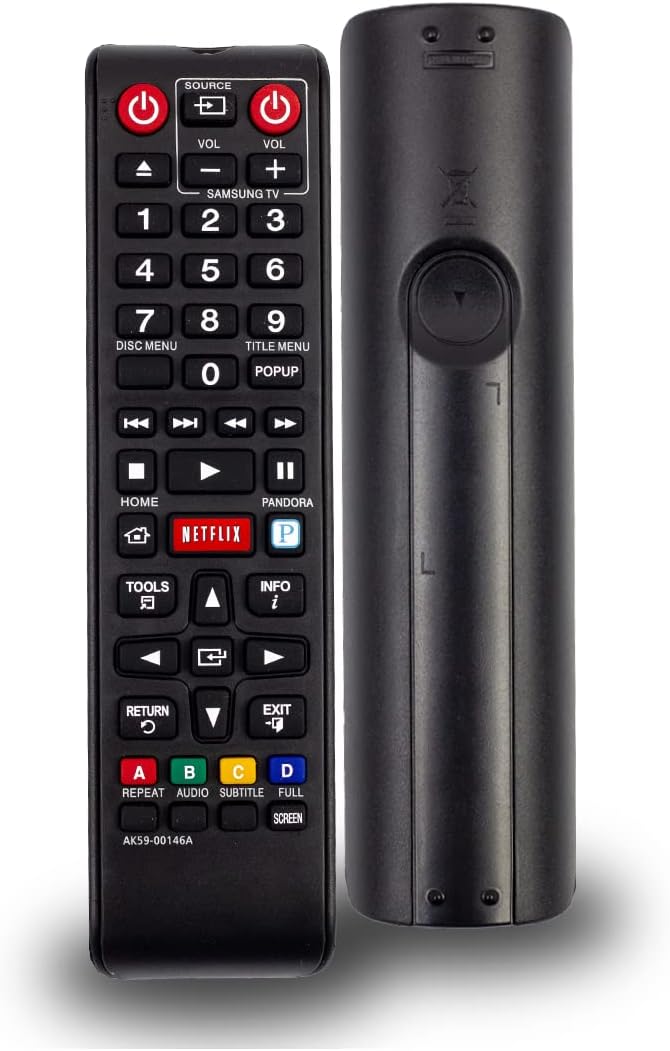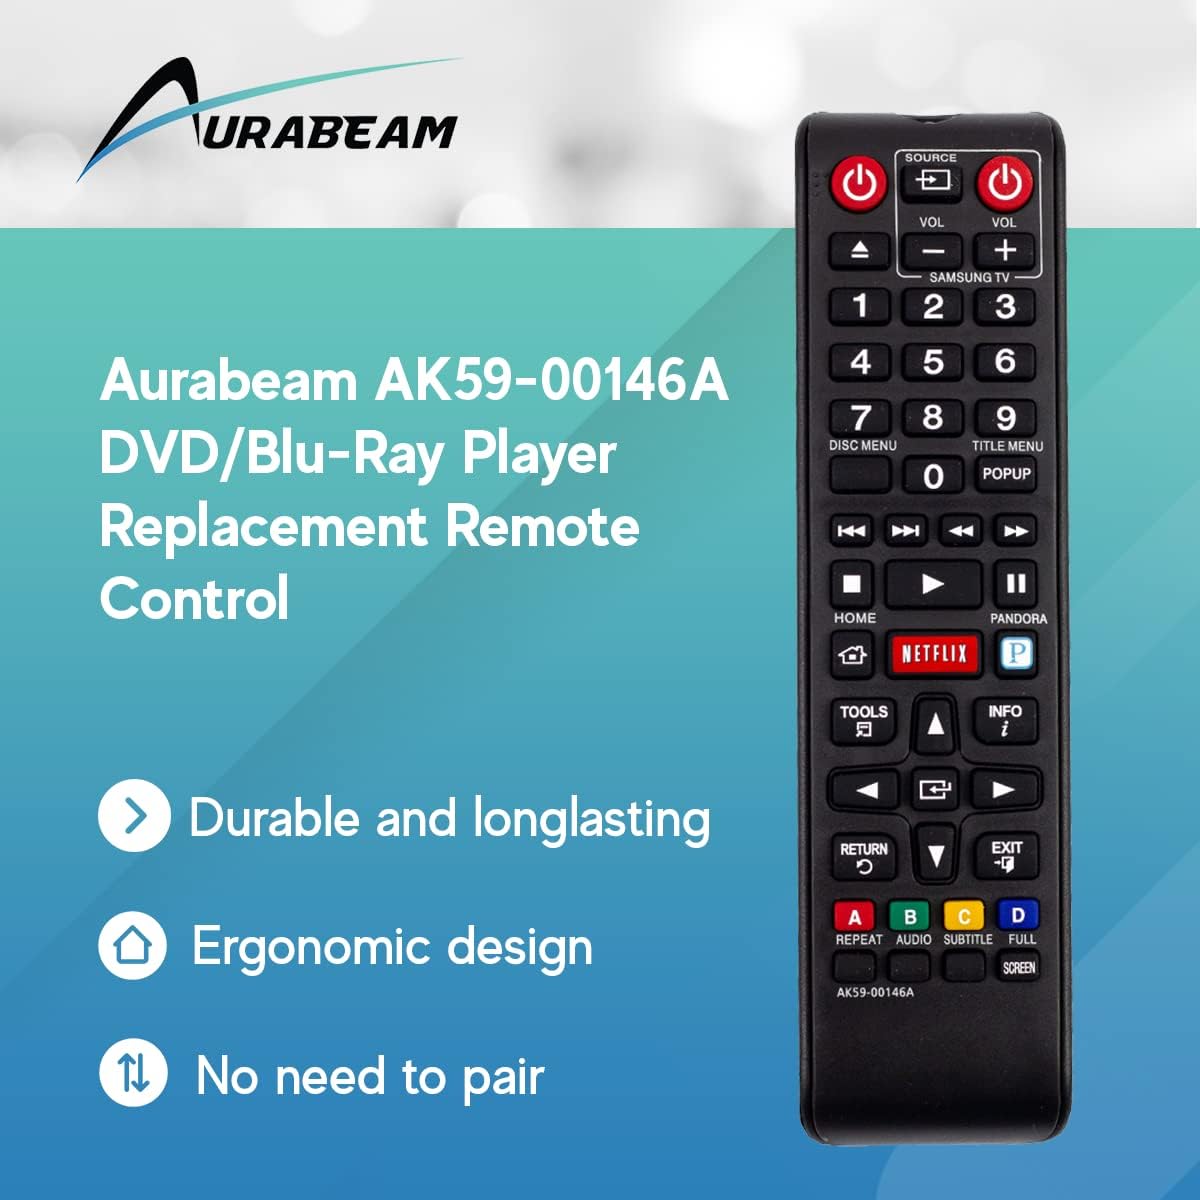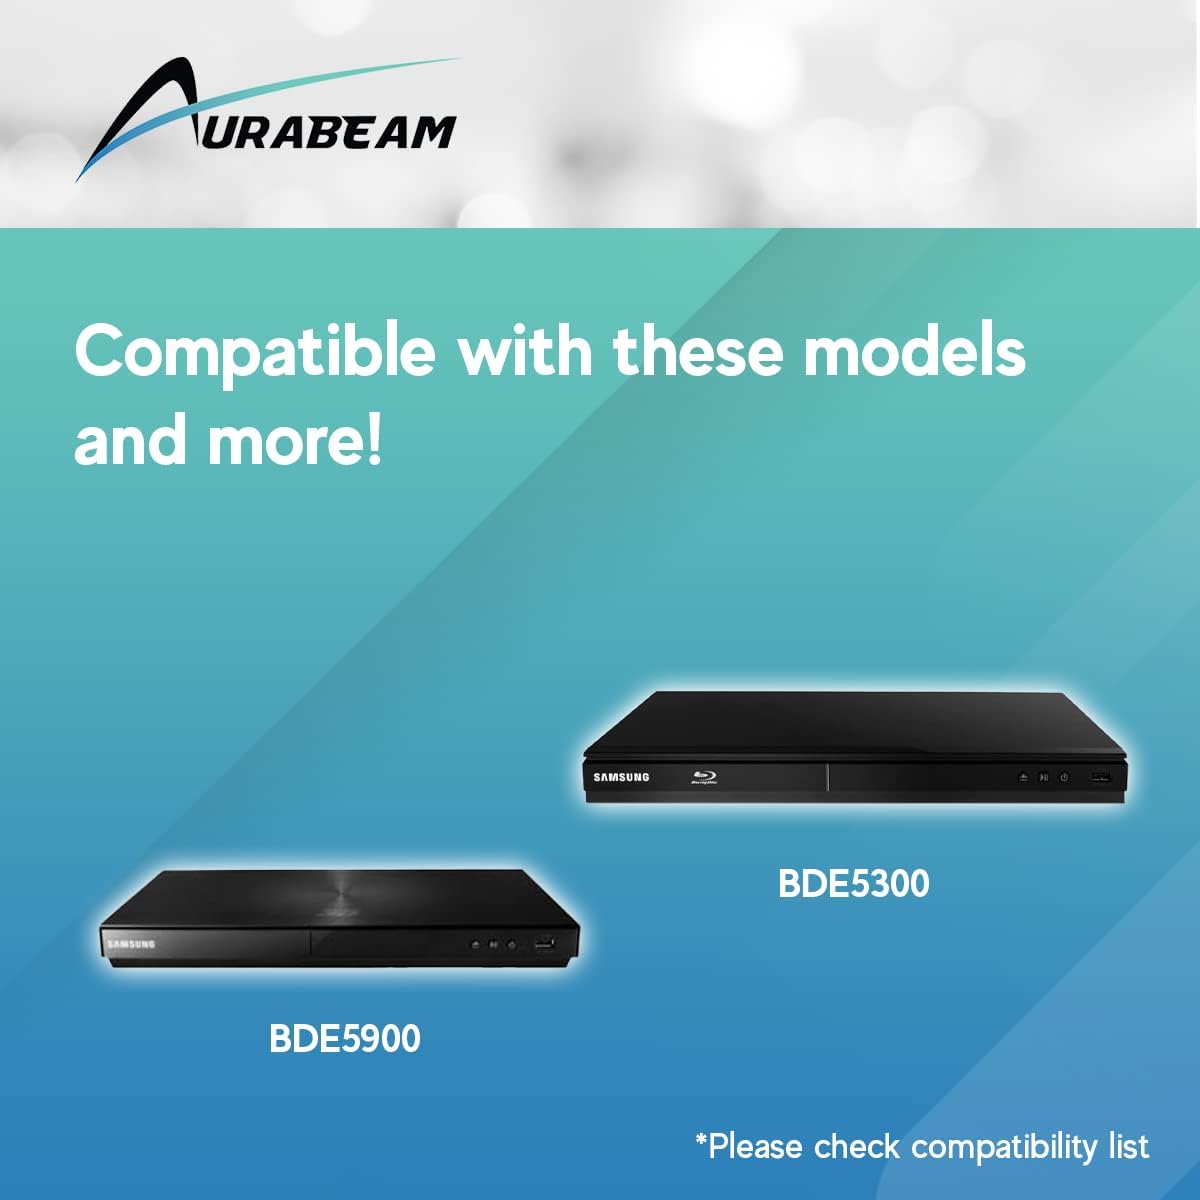
Aurabeam AK59-00146A DVD/Blu-Ray Player Replacement Remote Control with Netflix Button for/fit Samsung BDE5300 BDE5300/ZA BDE5300ZA BDE5400 BDE5400/ZA BDE5400ZA BDE5400ZC BDE5400/ZC BDE5900
Category: All Electronics
Aurabeam AK59-00146A DVD/Blu-Ray Player Replacement Remote Control with Netflix Button for/fit Samsung BDE5300 BDE5300/ZA BDE5300ZA BDE5400 BDE5400/ZA BDE5400ZA BDE5400ZC BDE5400/ZC BDE5900. Batteries are not included.
Features: Aurabeam AK59-00146A DVD/Blu-Ray Player Replacement Remote Control | Compatible with the following models: BDE5300 BD-E5300 BD-E5300/ZA BDE5300ZA BD-E5300ZA BDE5400 BD-E5400 BD- E5400/ZA BD-E5400ZA BDEM53 BD-EM53 BD-EM53/ZA BDEM53C BD-EM53C BDEM53ZA BDEM57C BD-EM57C BDEM59C BD-EM59C BD-EM59C/ZA BD-EM59CZA BDES6000 BD-ES6000 BDE5400/ZA BD-E5400/ZA | No programming or paring needed | Requires 2 AAA batteries (not included)